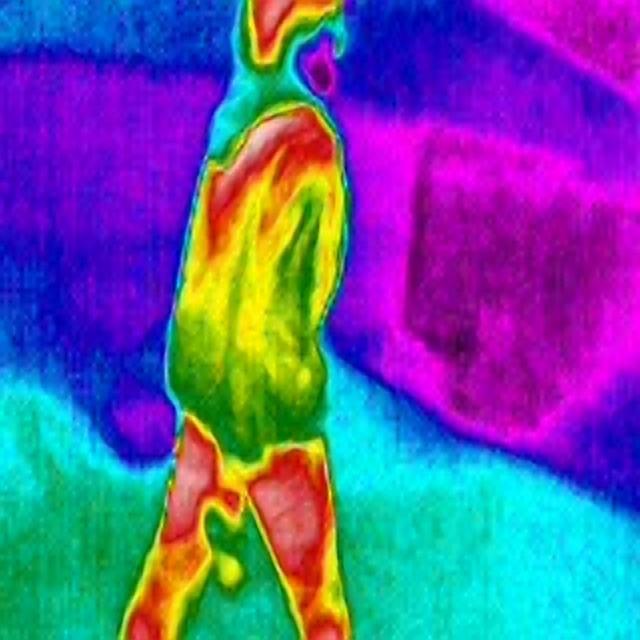
Detected objects:
label: person